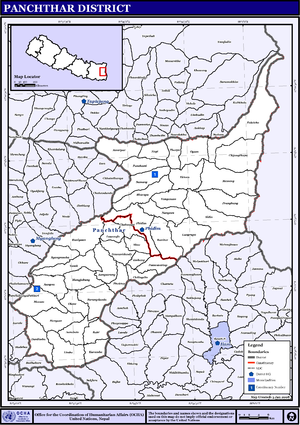
Panchthar District
Panchthar District
Panchthar District er et af Nepals 75 administrative og politiske regioner, betegnet distrikter. Panchthar er et distrikt i bakkeområdet Middle Hills, som ligger i Mechi Zone i Eastern Development Region.